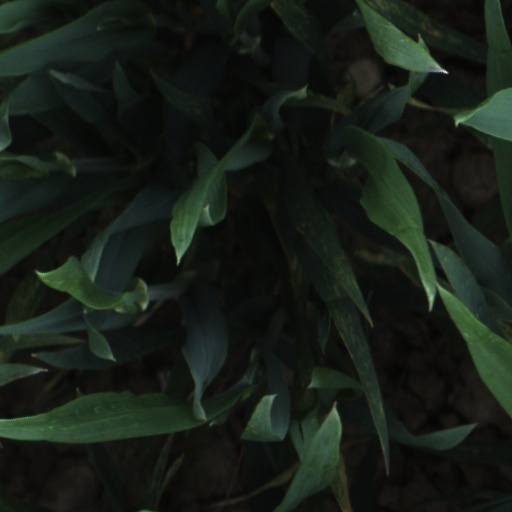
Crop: wheat